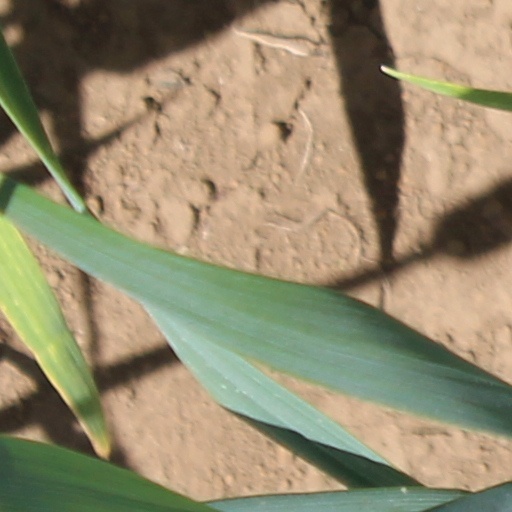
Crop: wheat